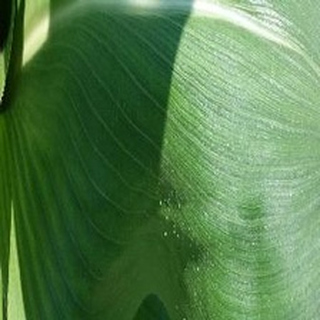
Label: healthy_corn